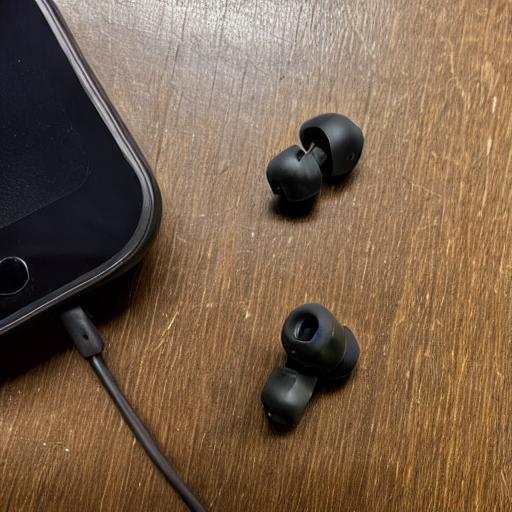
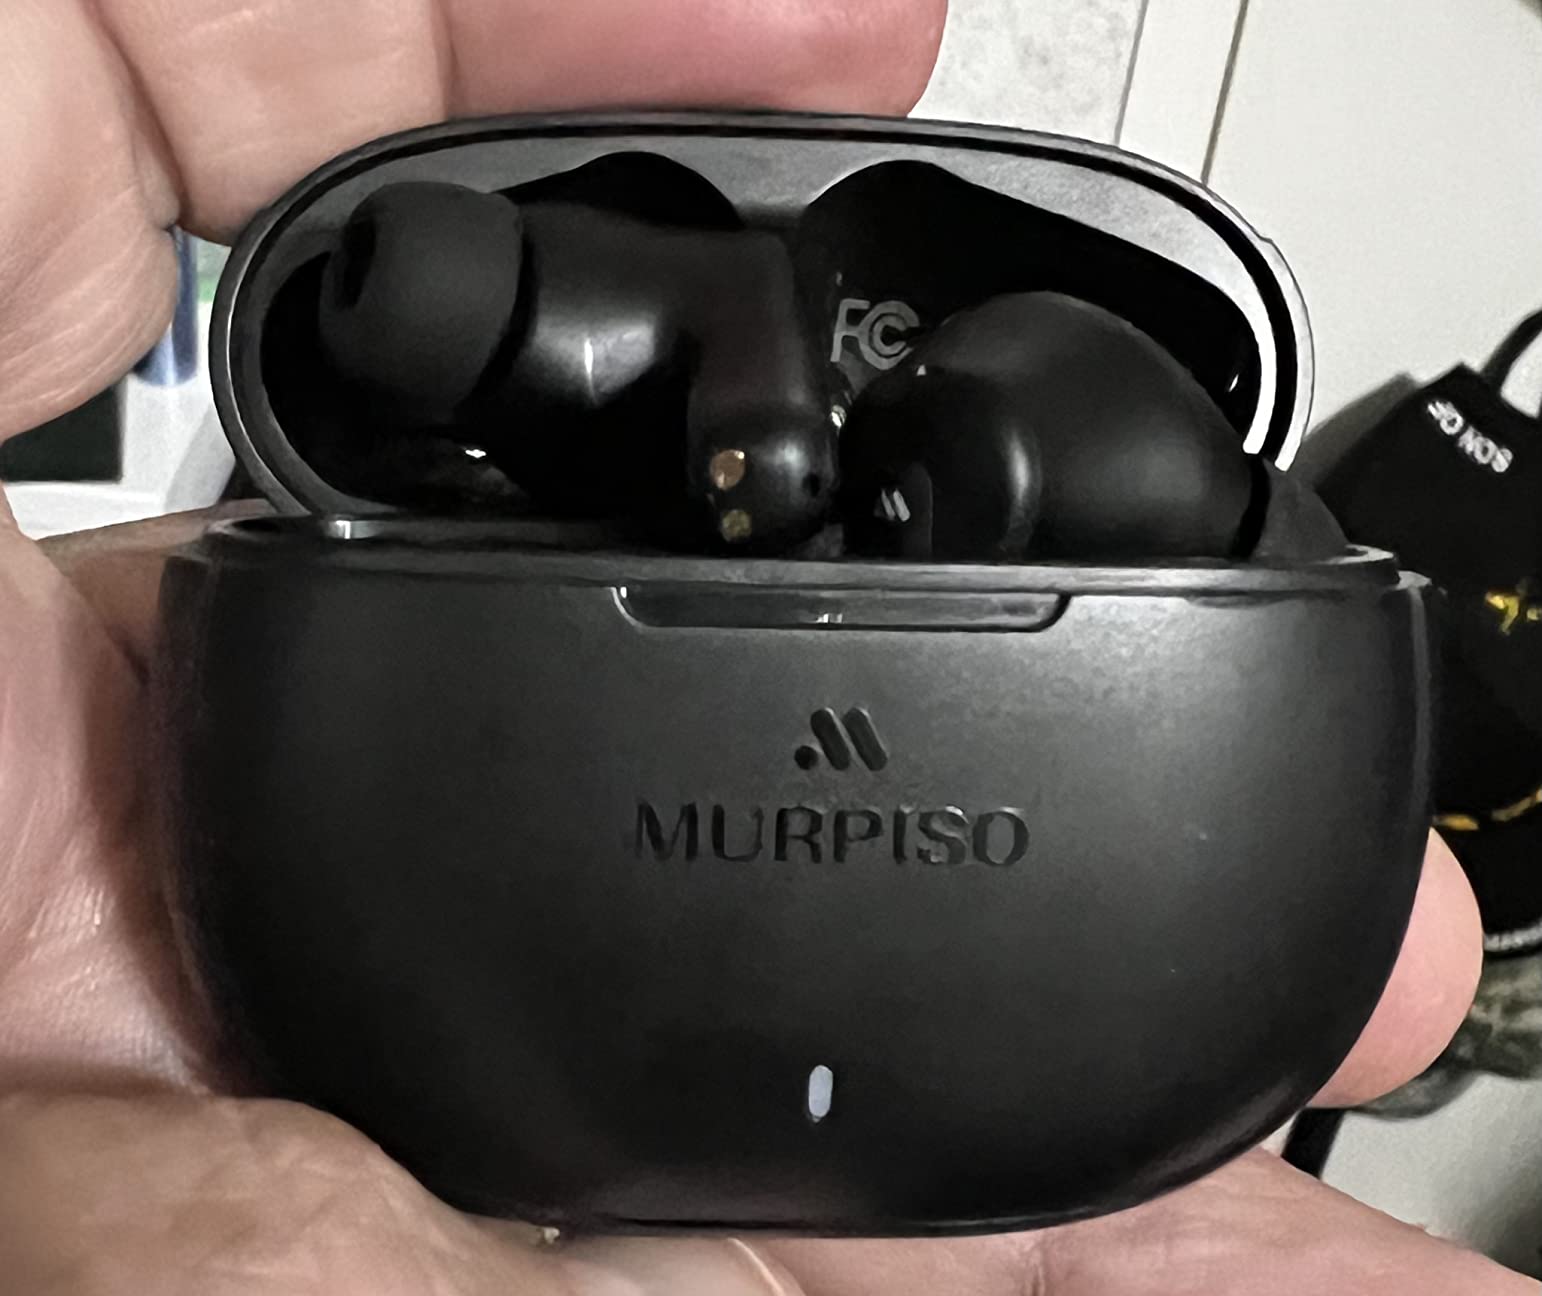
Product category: earbuds
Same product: no